Education in Saudi Arabia

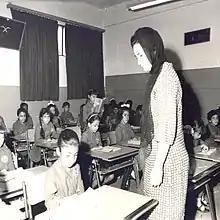
Iffat bint Mohammad Al Thunayan was a pioneer and activist for women's education in Saudi Arabia.

The first university was established in 1957. This was the King Saud University. This was also the first university in all the Arab states of the Arabian Gulf. There were only twenty-one students enrolled. But twenty-five years later, in 1982, Saudi Arabia already had seven universities with 63,563 students enrolled. Today investment in higher education has outstripped the western world in some cases.